Durward Kirby

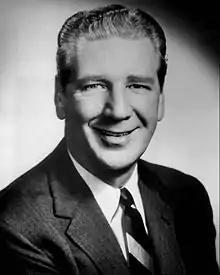
Kirby in 1962

Homer Durward Kirby (August 24, 1911 – March 15, 2000; sometimes misspelled Dirwood Kirby or Durwood Kirby), was an American television host and announcer. He is best remembered for "The Garry Moore Show" in the 1950s and "Candid Camera", which he co-hosted with Allen Funt from 1961 through 1966.